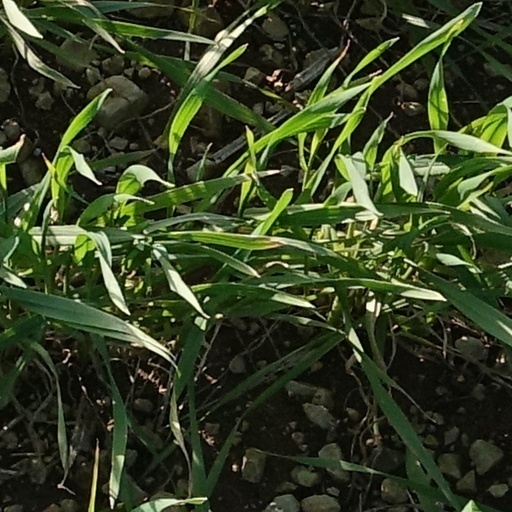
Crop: wheat